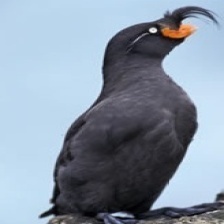
Species: CRESTED AUKLET
Scientific name: AETHIA CRISTATELLA